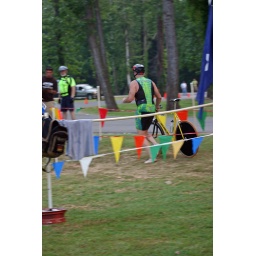
June 1st LR Sprint TRI with the swim in the ski lake and the bike and run on the NLR River trail